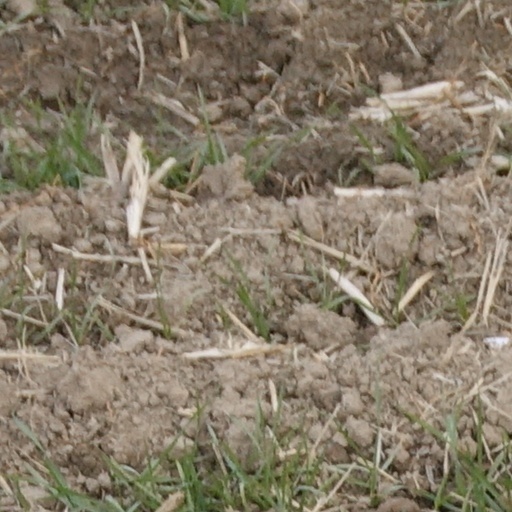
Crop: wheat